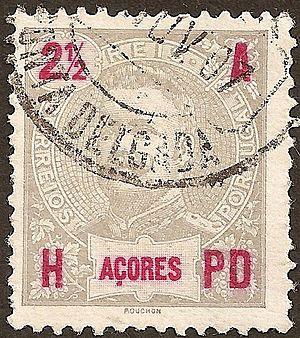
Timbre des Açores de 1906 à l'effigie du roi Carlos I de Portugal. Dessin et gravure de Louis-Eugène Mouchon (mort en 1914).
Louis-Eugène Mouchon, né à Paris le 30 août 1843 et mort à Montrouge le 3 mars 1914, est un médailleur, dessinateur de billet de banque et graveur de timbres-poste français, notamment de la série d'usage courant de France qui porte son nom, le type Mouchon.
Ceci est une introduction à l'histoire postale et philatélique du Portugal.